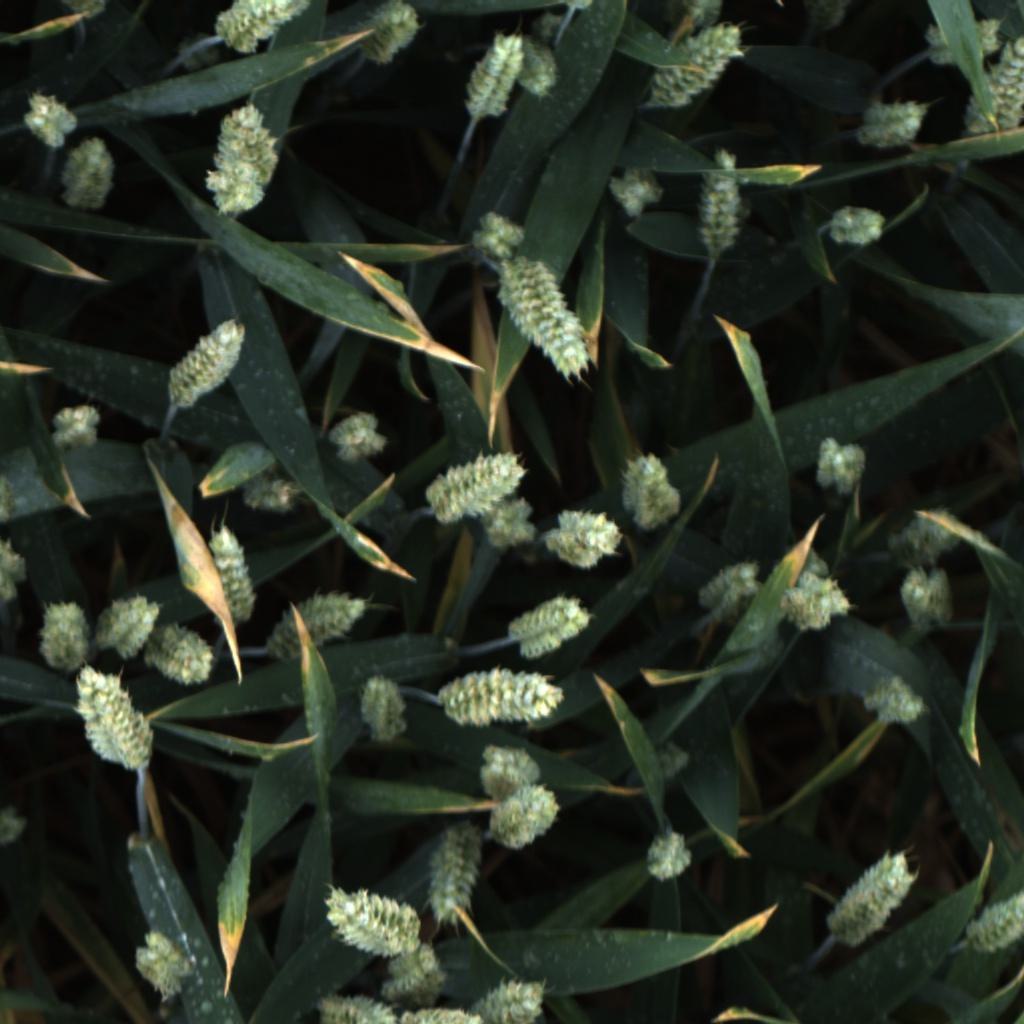
Country: UK
Location: Rothamsted
Wheat development stage: Filling - Ripening